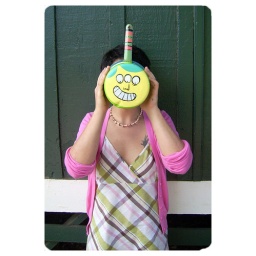
Just wanted to say ALOHA quickly to Senor Ceson :*) enjoy Argentina!paint on old pot I found in the street